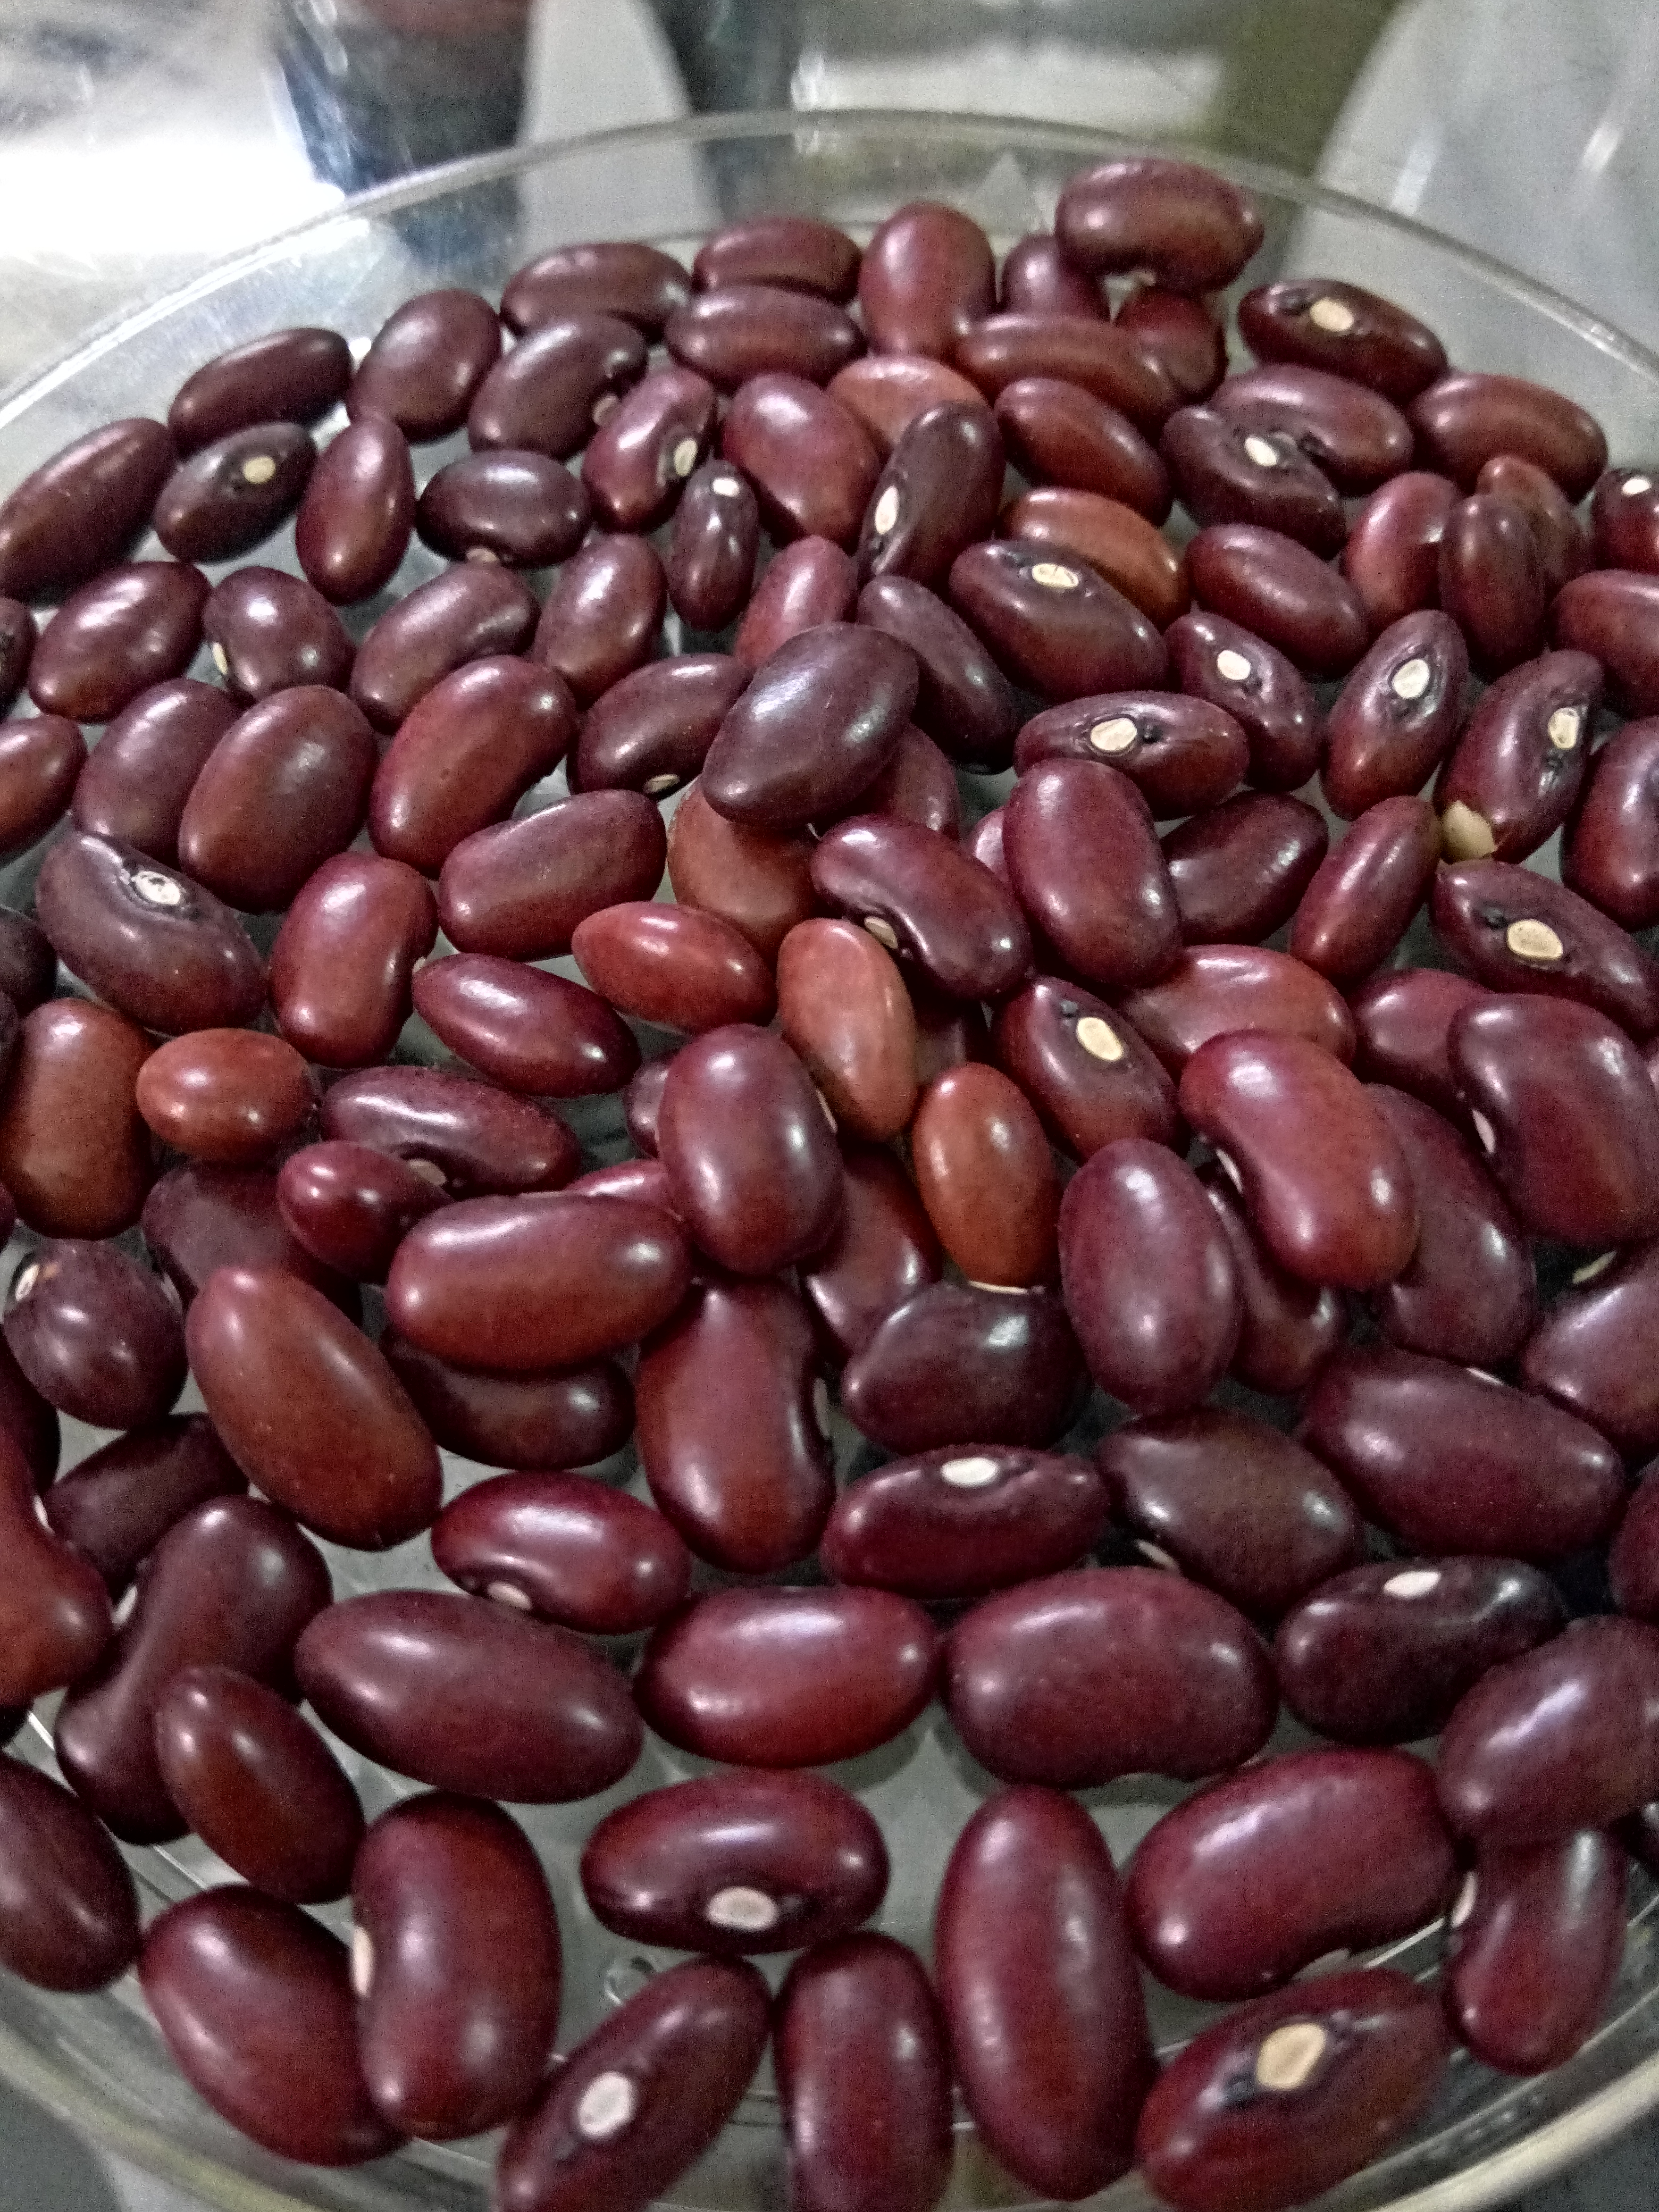
Rice seed variety: Unknown